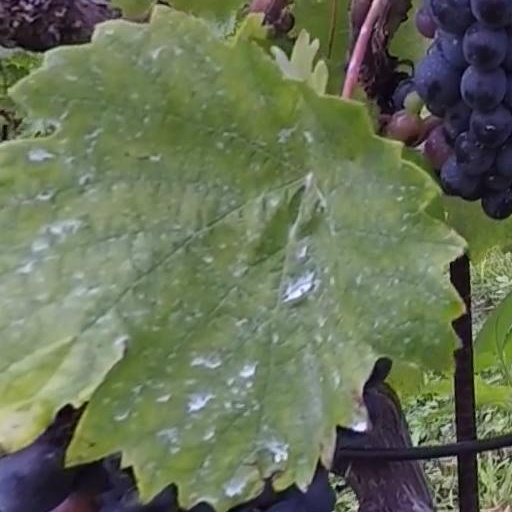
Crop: grape